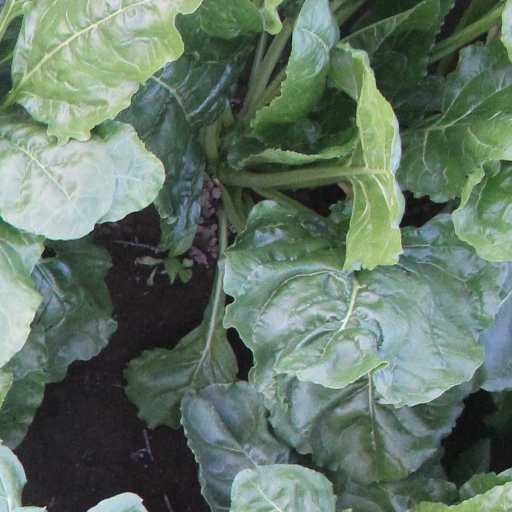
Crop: sugar beet